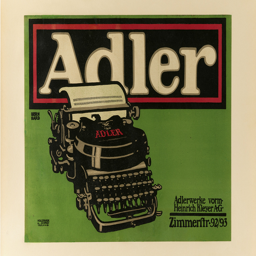
graphic designer made this poster .